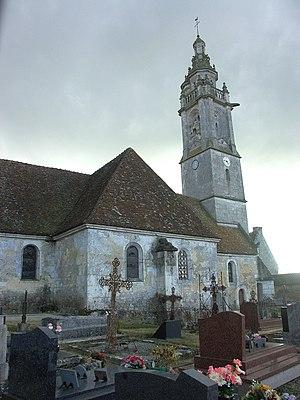
Dans la première moitié du 17e s une tour-clocher (CMH 1905) et deux chapelles latérales embellissent l’église à l’origine romane. Vue du nord. This building is classé au titre des Monuments Historiques. It is indexed in the Base Mérimée, a database of architectural heritage maintained by the French Ministry of Culture,
L'église Saint-Martin est une église catholique située à Loisail, en France.
Loisail est une commune française, située dans le département de l'Orne en région Normandie, peuplée de 126 habitants.